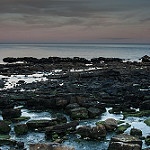
Label: sea